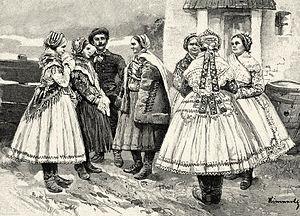
Les Palócs ou Paloczes sont un groupe ethnique de Hongrie, dont l'origine est encore débattue. Le pays palóc s'étend au nord du pays, dans le comitat de Nógrád. L'aire linguistique du parler palóc est plus vaste : parlée essentiellement dans le nord de la Hongrie et la région magyarophone de la Slovaquie, à l’est de la rivière Váh, au nord du Danube et de la ligne Budapest-Cegléd-Szolnok, jusqu’à la Tisza et au bassin Sajó-Hernád. Le patrimoine ethnographique palóc est extrêmement riche. Le village de Hollókő, inscrit au patrimoine mondial par l'Unesco en est une expression caractéristique.